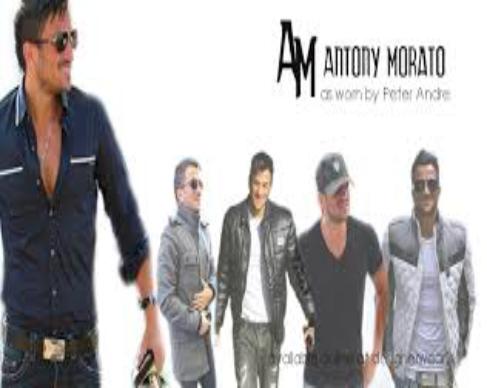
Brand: Antony Morato
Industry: Clothes